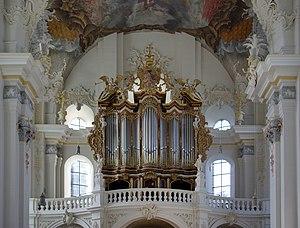
La basilique Saint-Paulin est une église catholique de Trèves en Allemagne dont l'intérieur baroque a été décoré par Balthasar Neumann. L'église a été élevée au rang de basilique mineure en 1958.